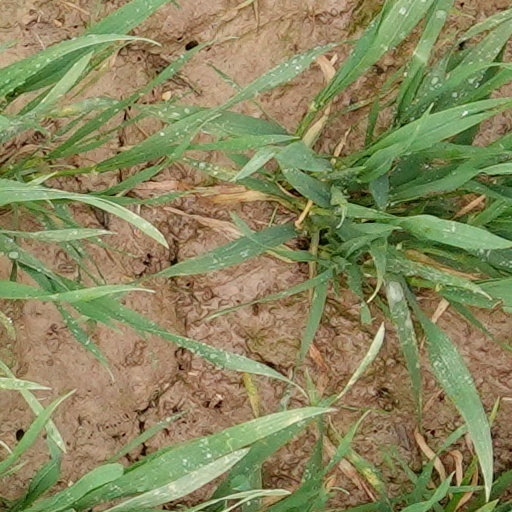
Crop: wheat